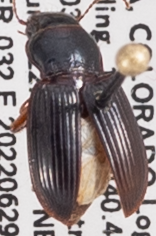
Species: Cratacanthus dubius
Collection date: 2022-06-29
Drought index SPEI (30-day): -0.71
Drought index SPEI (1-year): -2.09
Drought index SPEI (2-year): -2.09